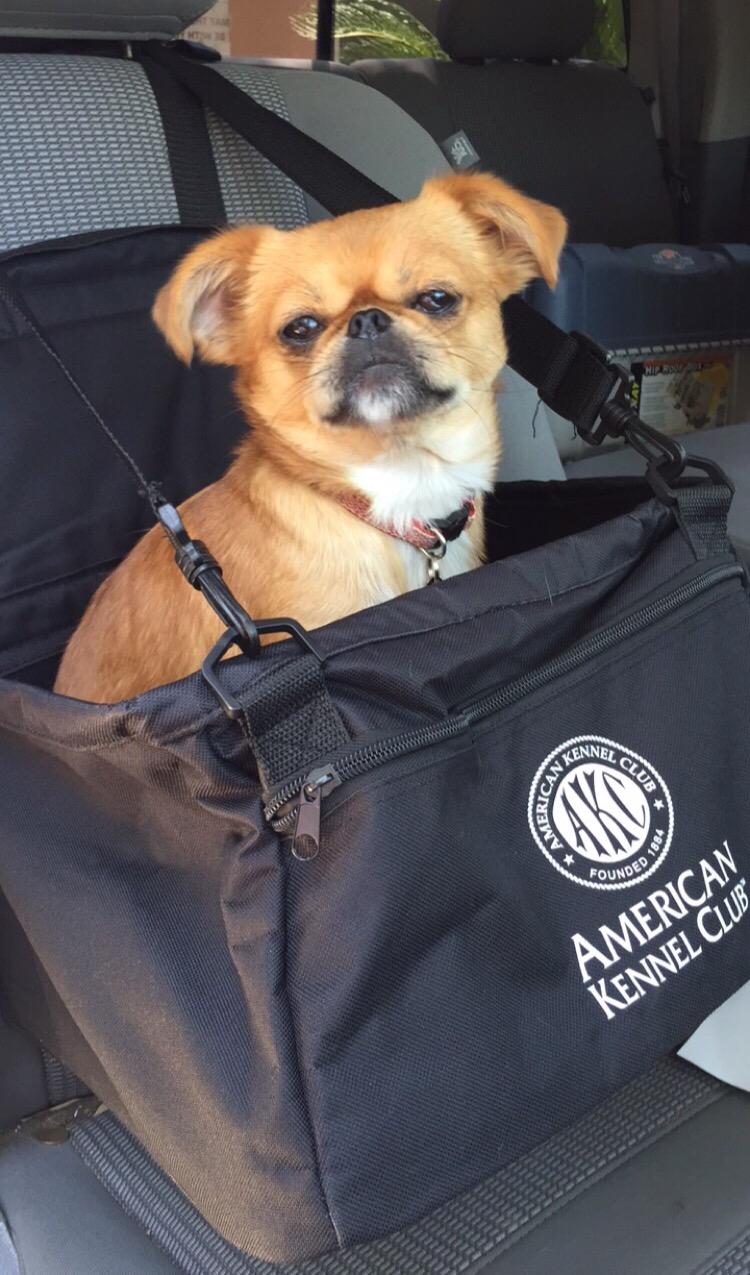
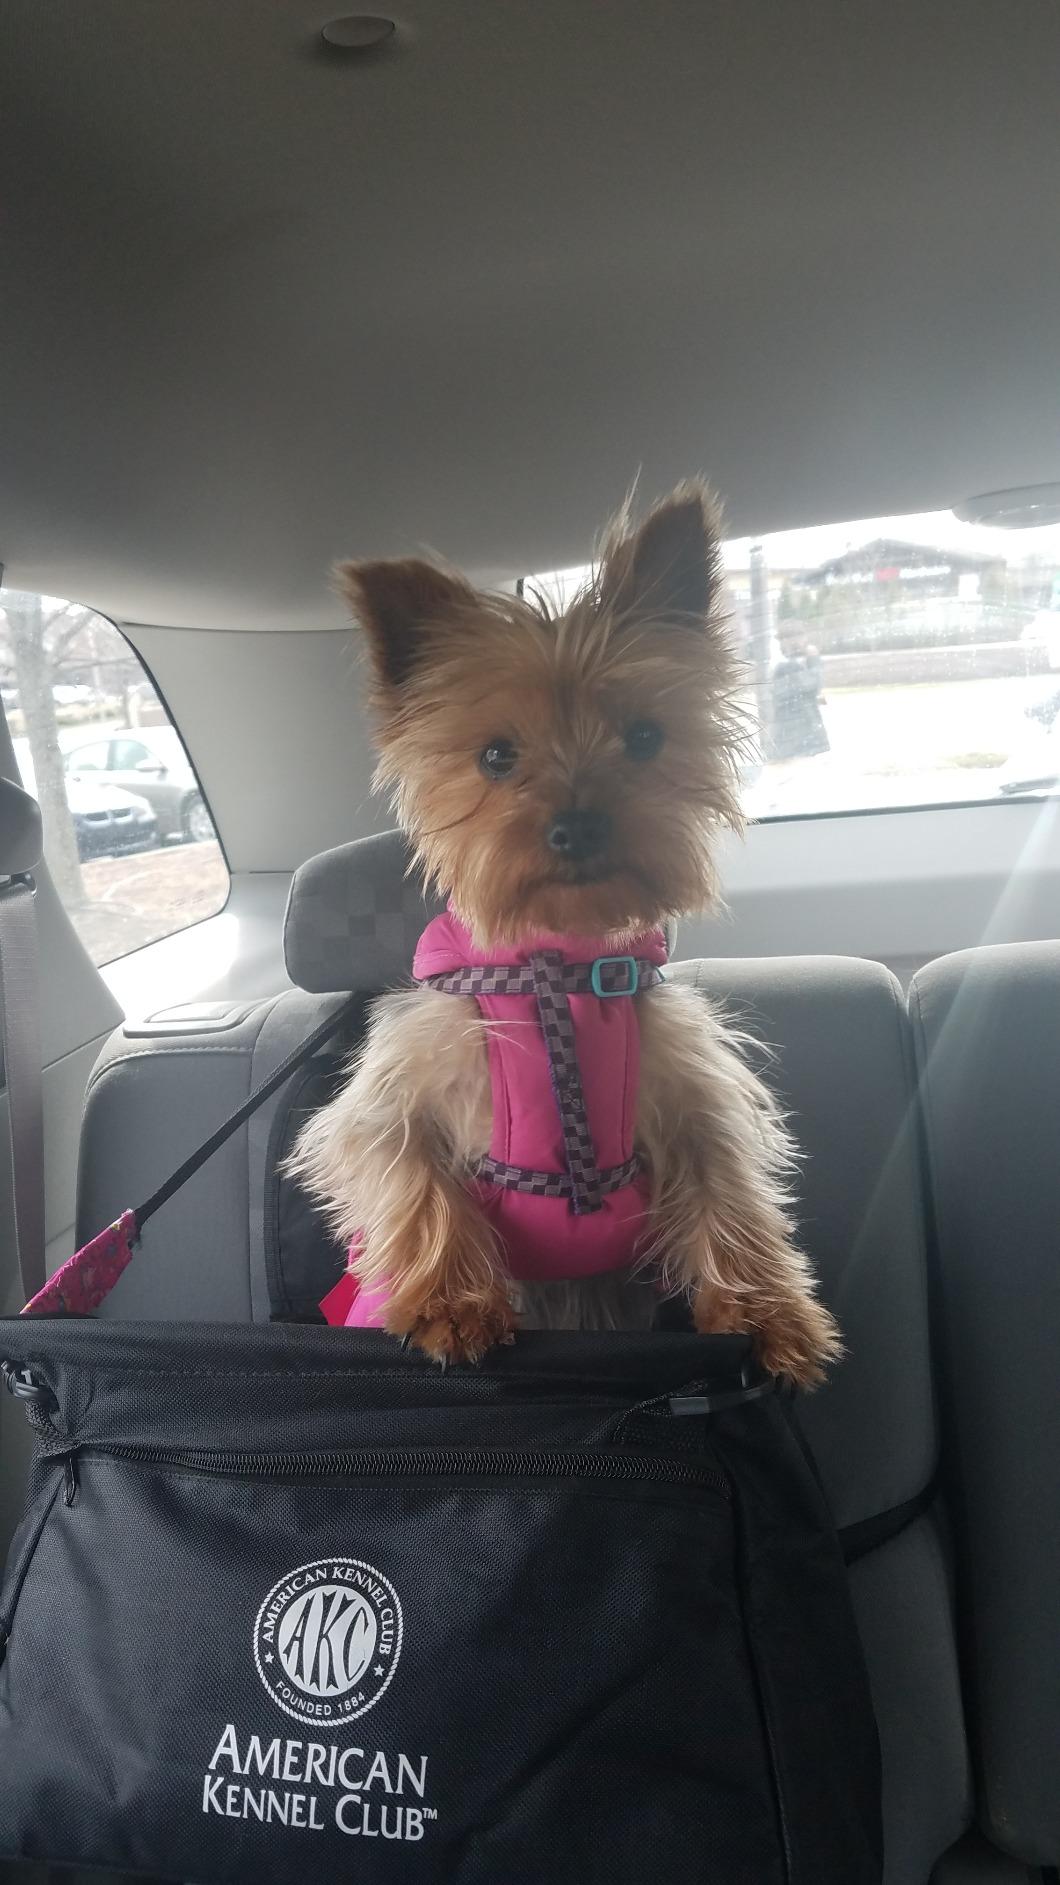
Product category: items_kennel
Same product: yes